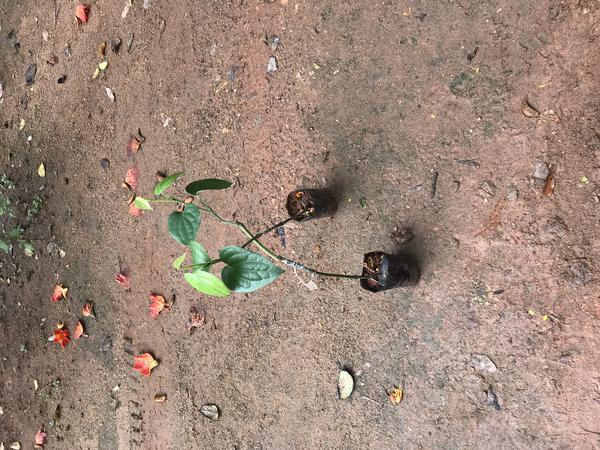
Plant: Pepper